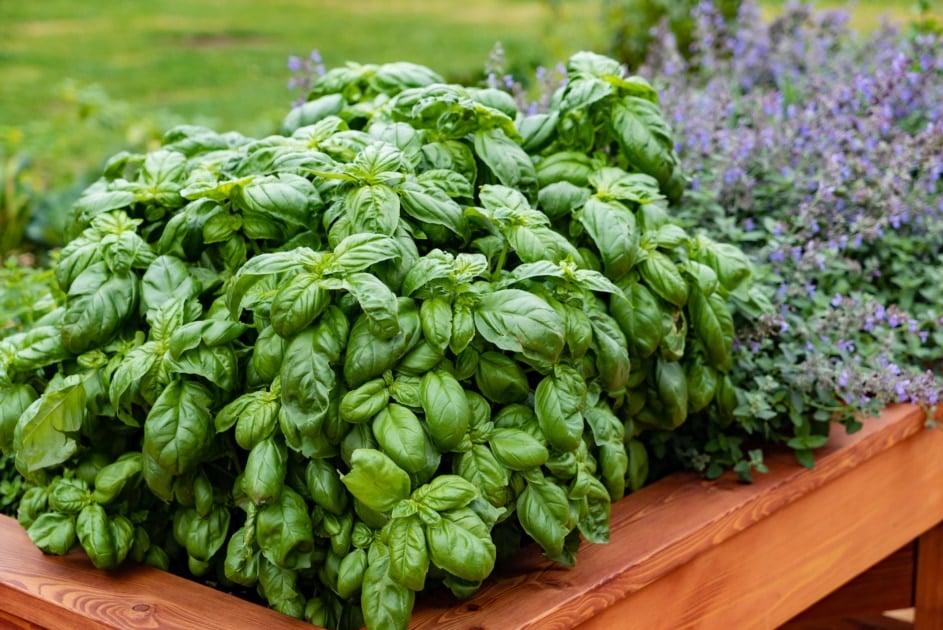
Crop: unknown
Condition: basil